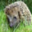
Label: porcupine